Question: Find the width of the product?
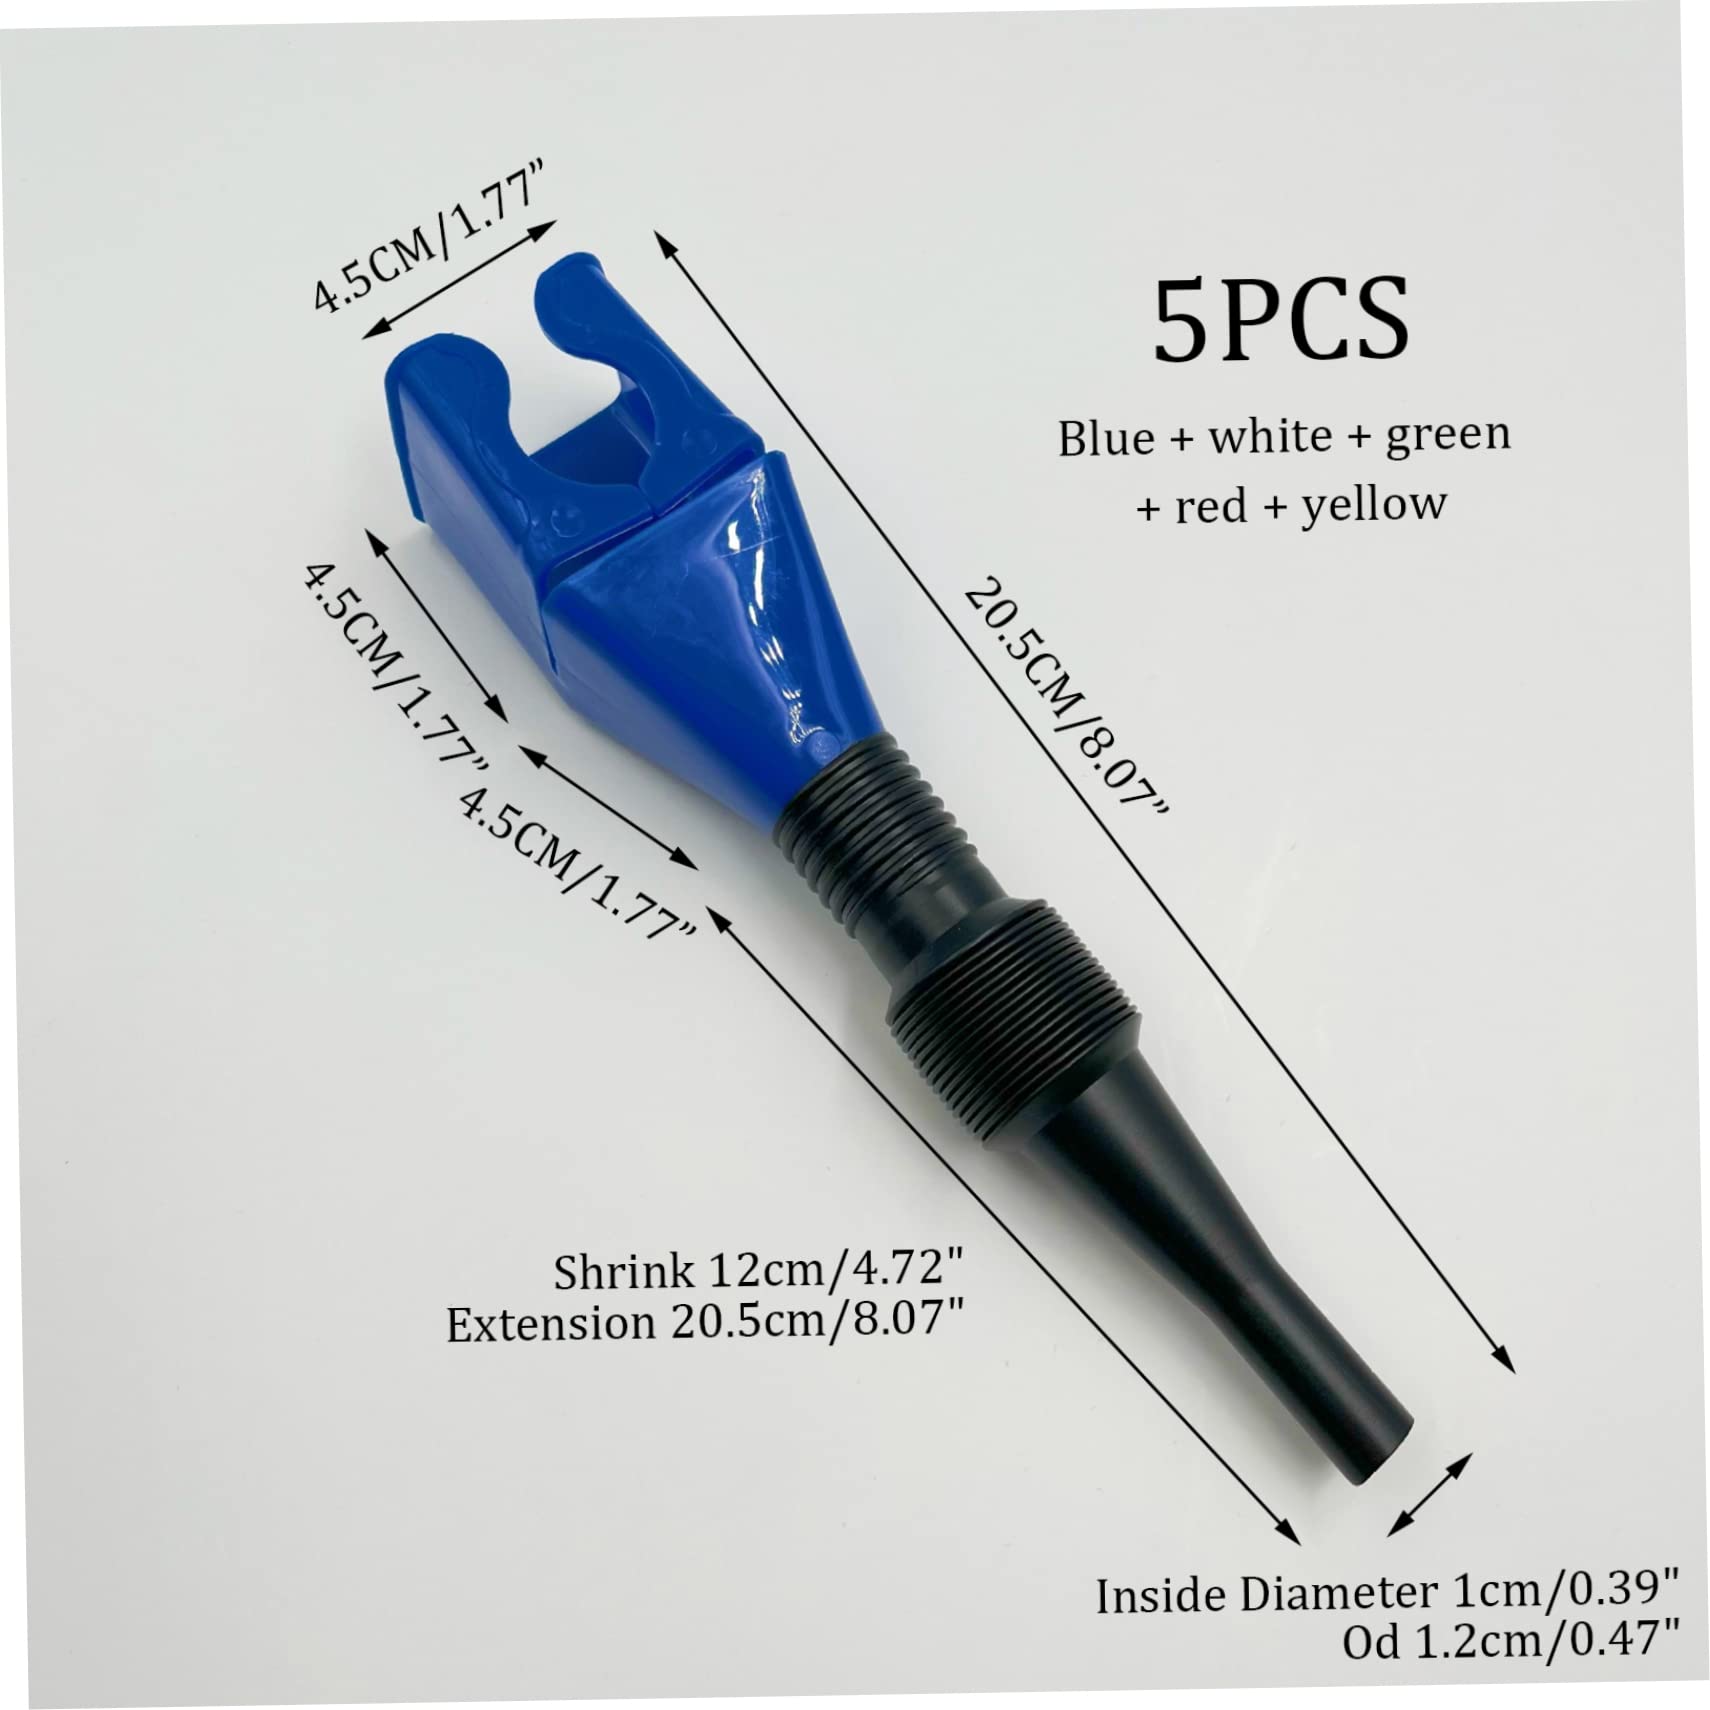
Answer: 4.5 centimetre